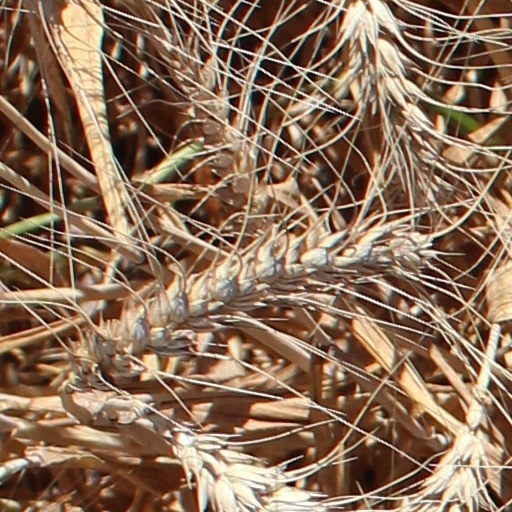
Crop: wheat